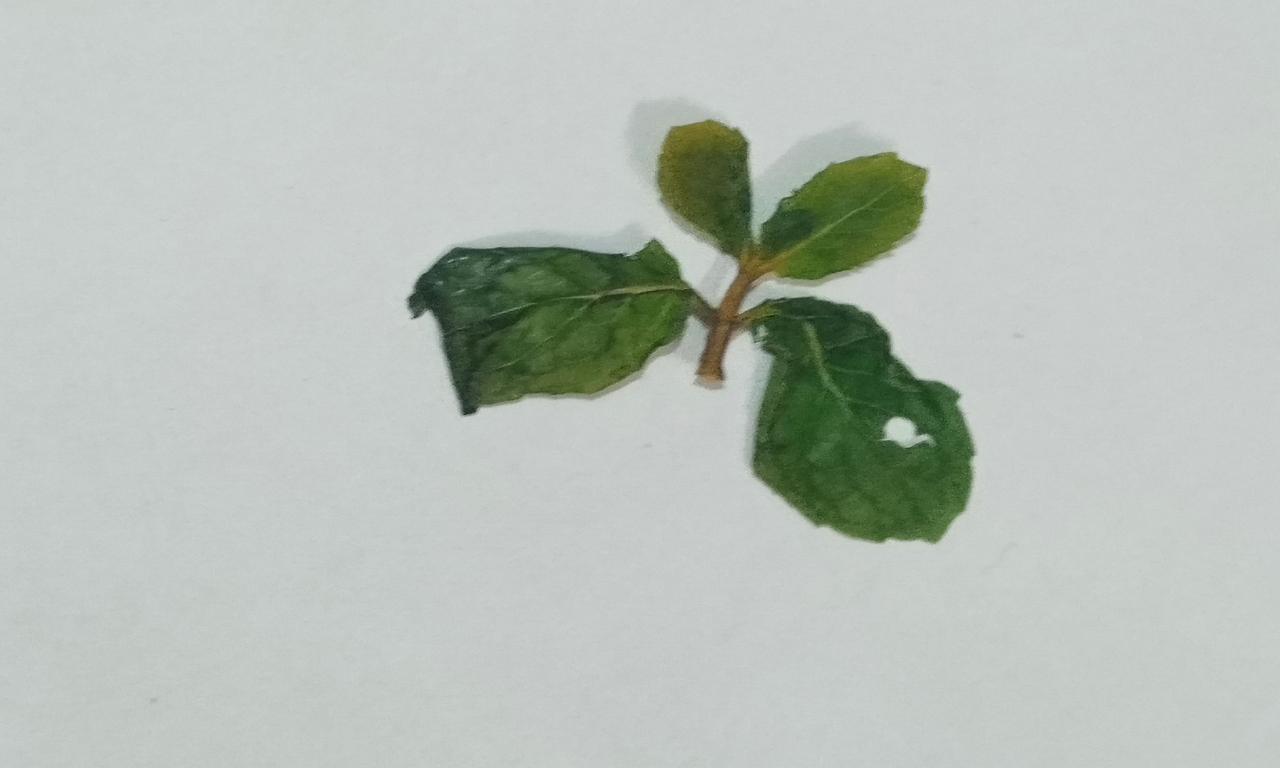
Label: Dried